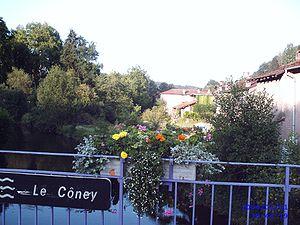
Liste des cours d'eau qui traversent, en partie ou en totalité, le département de la Haute-Saône. La liste présente les cours d'eau, généralement de plus de 10 km de longueur sauf exceptions, par ordre alphabétique, par fleuves et bassin versant, par station hydrologique, puis par organisme gestionnaire ou organisme de bassin. Ces cours d'eau représentent 3 449 km répartis en 1 397 km de cours d'eau de première catégorie et 2 052 km de cours d'eau de deuxième catégorie.
Le Côney est une rivière de l'Est de la France, dans les deux départements de la Haute-Saône et des Vosges, dans les deux régions Grand Est et Bourgogne-Franche-Comté, affluent de rive gauche de la Saône, donc un sous-affluent du Rhône.